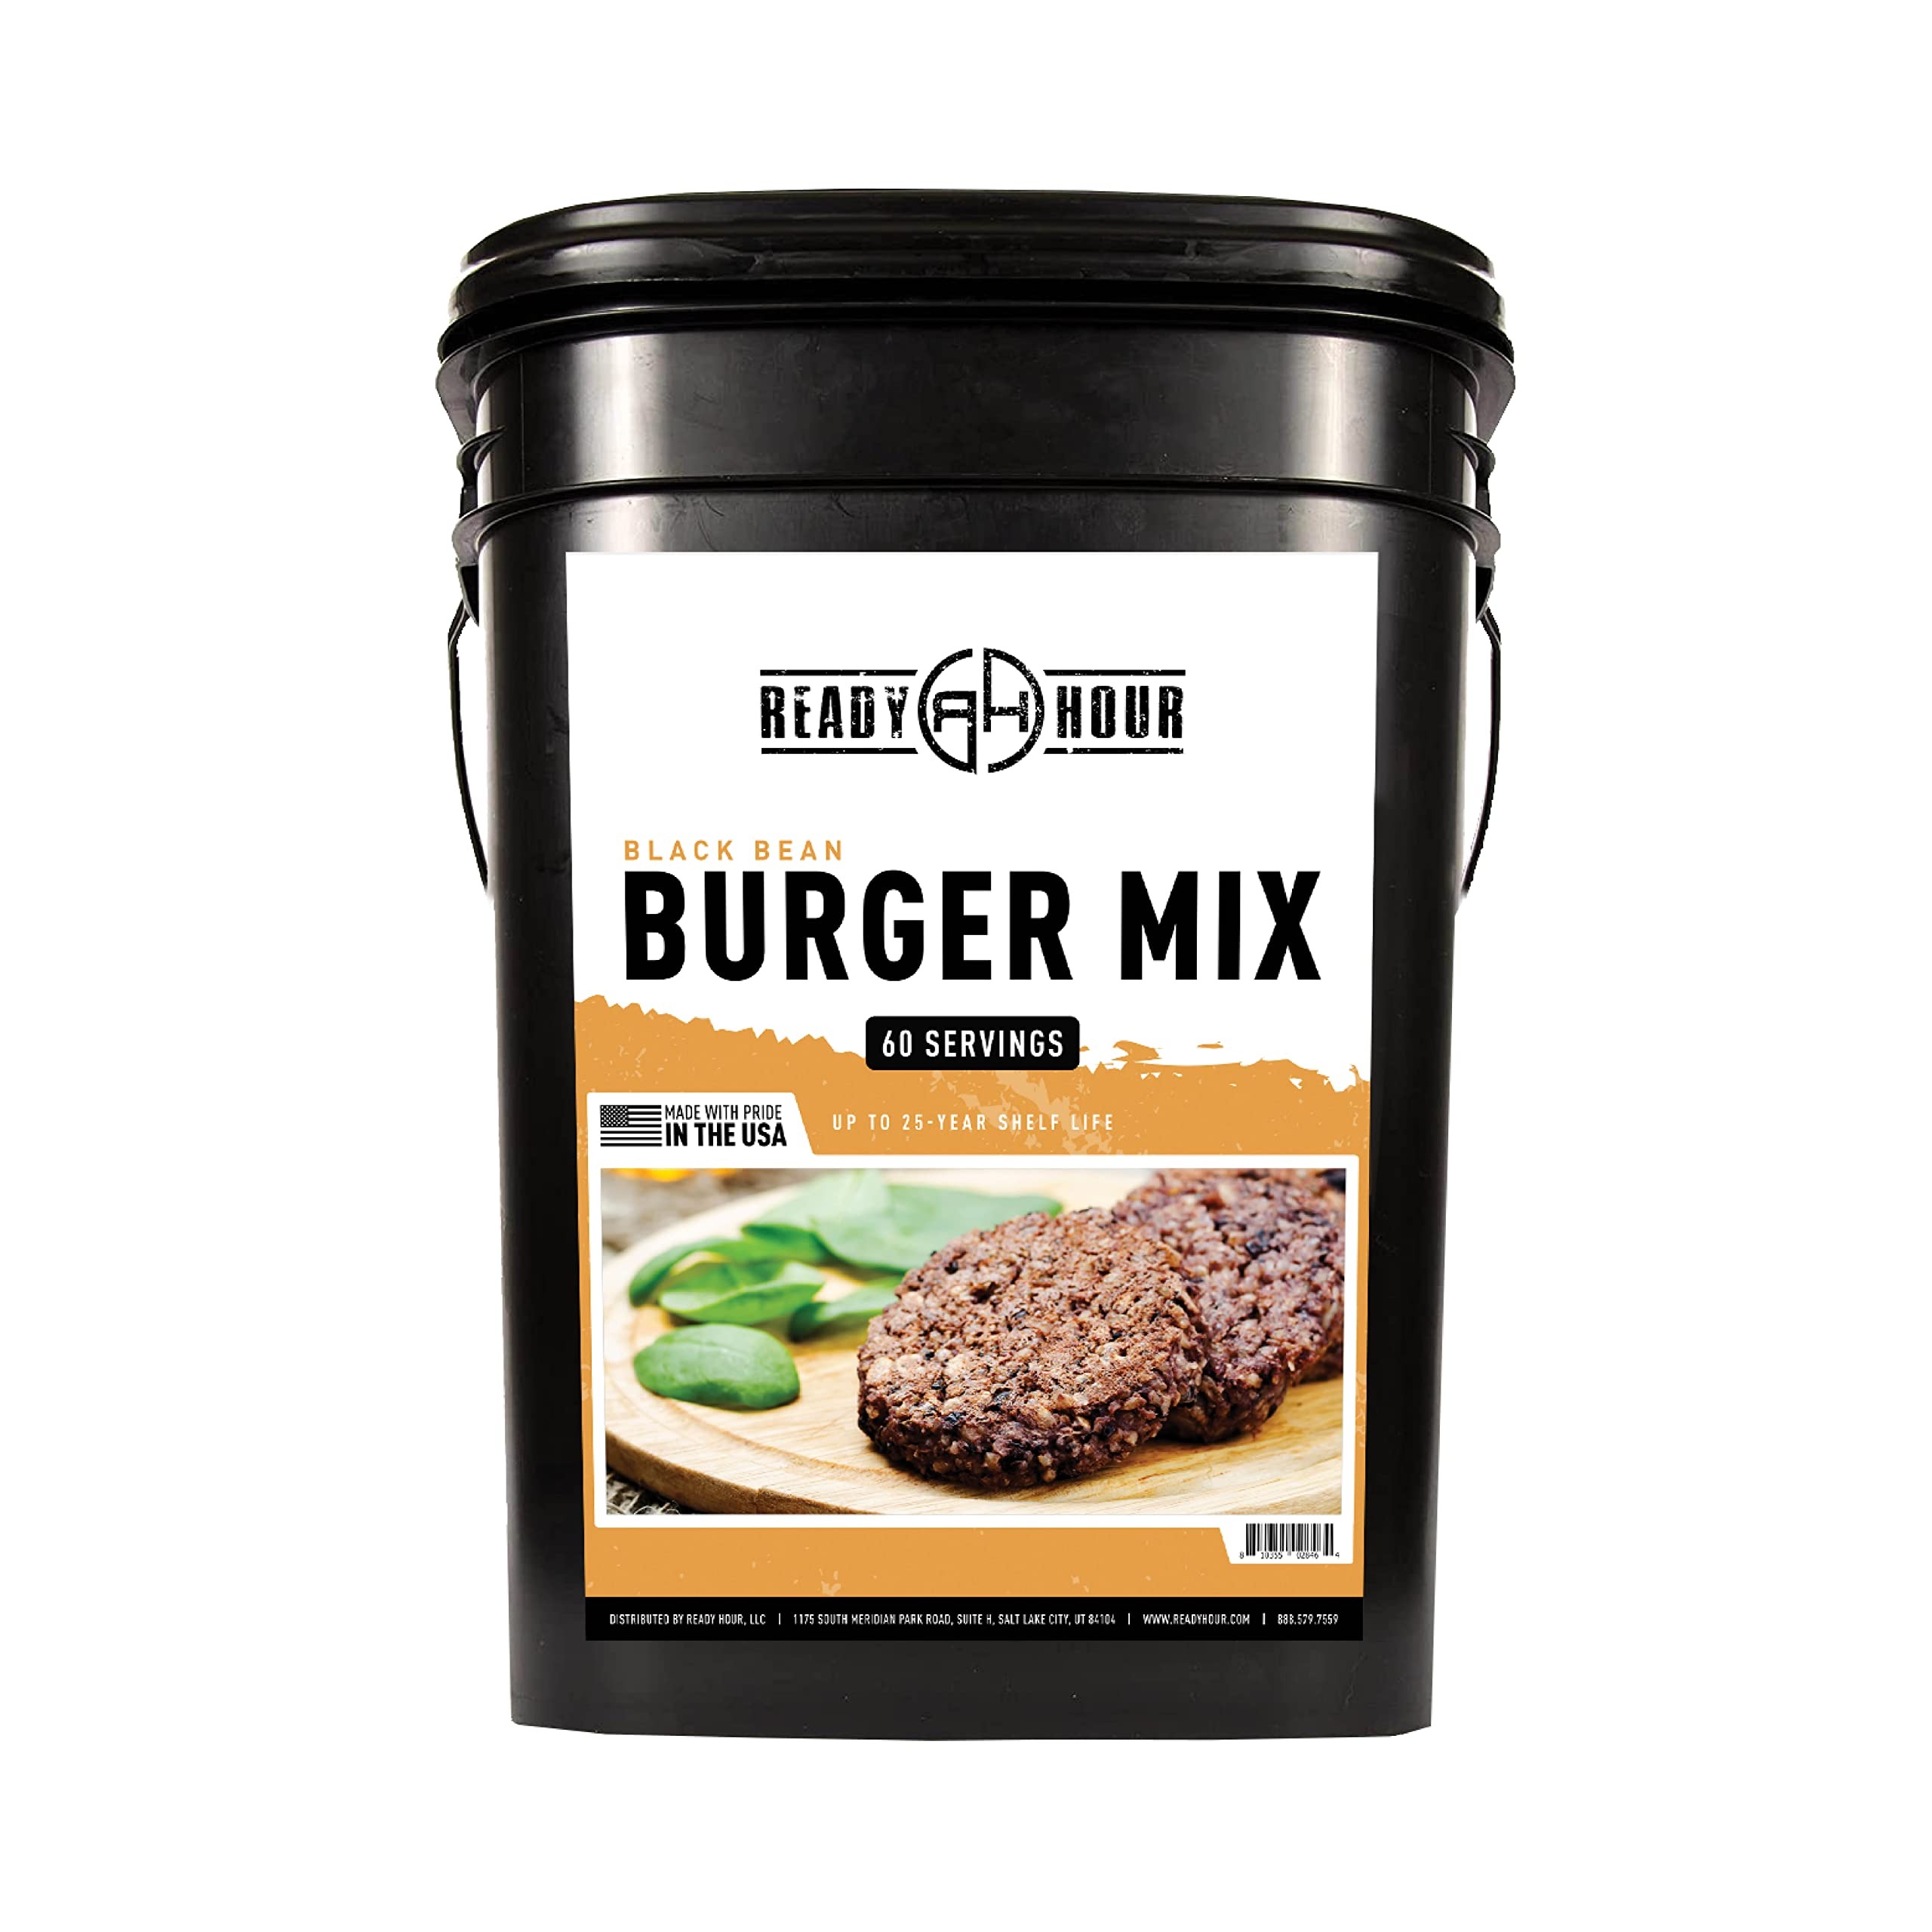
Item Name: Ready Hour, Black Bean Burger Mix, Real Non-Perishable Recipe, 25-Year Shelf Life, Emergency and Adventure Food Supply, Includes 10 Resealable Pouches, 60 Servings
Bullet Point 1: TASTES GREAT: Black bean burger mix with bold flavor so good even meat lovers swear by them! Stays fresh with our special quadruple-wrapped pouching system. Made for emergencies, but good enough for everyday use… even camping!
Bullet Point 2: BE PREPARED: The world is unpredictable. Be ready for anything with our durable and flood-safe black bean mix container which features an easily transportable handle. Requires no refrigeration.
Bullet Point 3: LASTS UP TO 25 YEARS: Includes 10 resealable pouches, up to 60 servings. Can be stored anywhere that offers a cool and dry environment.
Bullet Point 4: NATURAL AND HEALTHY: Made with naturally harvested ingredients like black beans, rice, and oats. Great for Vegan meals.
Bullet Point 5: MADE IN THE USA: We're proudly based in Salt Lake City, Utah
Product Description: 7,200 Total Calories – 300g Protein – No Refrigeration Required – Gluten Free – Zero Saturated Fat – Easy-to-Transport Bucket with Handle – 5.34 Pounds – Can be used in any recipe that calls for fresh ground meat! – *Store in a cool, dry location at temperatures between 55° and 75° Fahrenheit. With 10 resealable pouches, you can use only what you need and save the rest for later. Re-sealed pouches last up to a year; sealed pouches last up to 25 years. Shelf life can vary depending on storage conditions.
Value: 72.0
Unit: Ounce

Price: 59.95